Poles in Transnistria

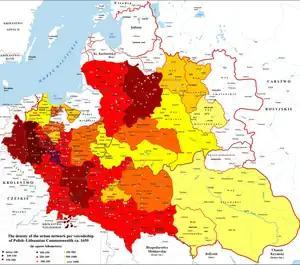
Density of urban network per voivodeship in the Polish–Lithuanian Commonwealth in 1650. Today's Transnistria region was in Bracław Voivodeship, which was significantly less densely populated than its neighboring provinces to the west because of slave raids from the Crimean Khanate.

Because of the massive slave raids and invasions launched by the Crimean Khanate, much of the southern region of the Polish–Lithuanian Commonwealth was sparsely populated. To remedy this, the 16th and 17th centuries Polish kings, in particular Stephen Báthory and Sigismund III Vasa, sponsored large-scale Polish colonization of Podolia, which includes the territories of modern Transnistria. Polish magnates were given large tracts of sparsely settled lands, while Polish petty gentry managed the estates and served as soldiers. Serfs were enticed to move into these territories by a temporary 20 year exemption from serfdom. Although most serfs were from western Ukrainian lands, a significant number of Polish serfs from central Poland also settled these estates. The latter tended to assimilate into Ukrainian society and some of them even took part in the Cossack uprisings against the landlords. Polish magnates from Ukraine played a significant political and social role within the Polish–Lithuanian Commonwealth, as did the native nobility in these areas which Polonized over time.